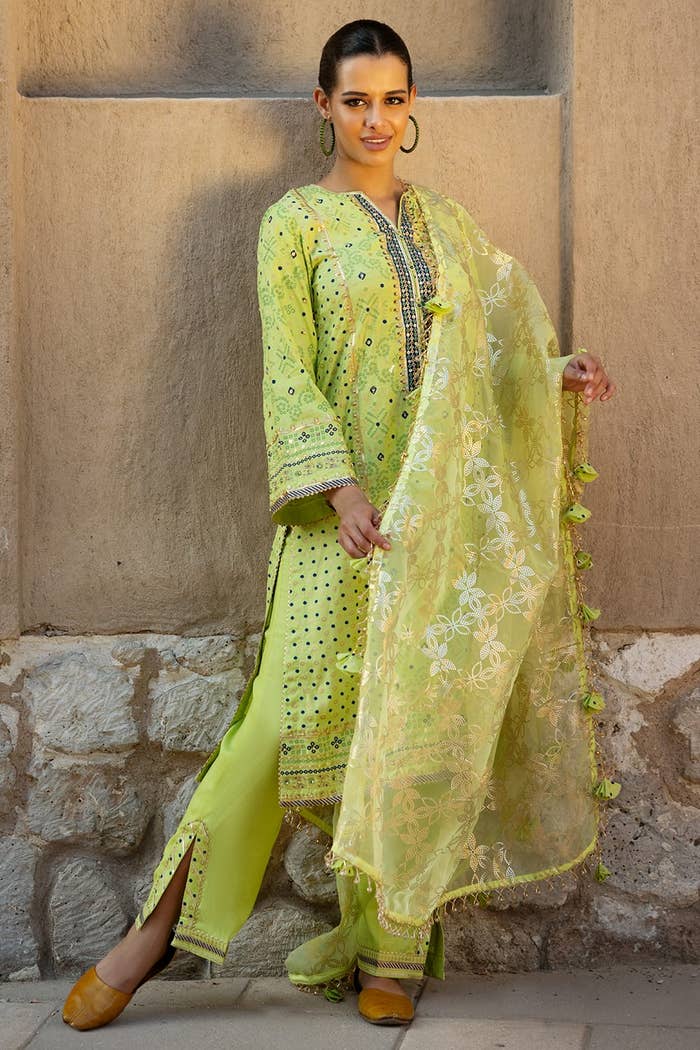
lime green embroidered salwar suit